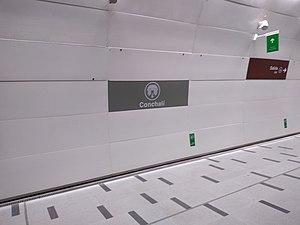
Conchalí est une station de la Ligne 3 du métro de Santiago, située dans la commune de Conchalí, à l'intersection de l'avenue Independencia et de l'avenue Dorsal.